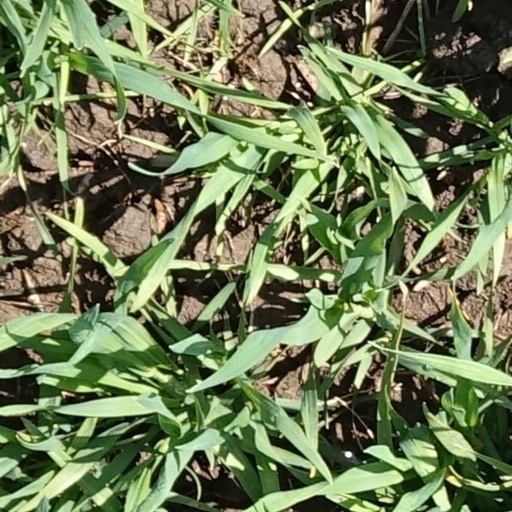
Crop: wheat